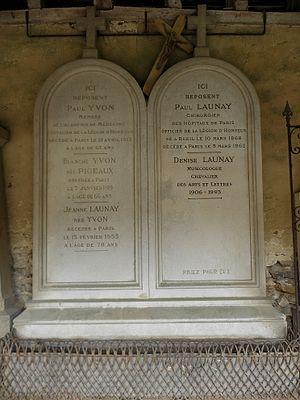
Tombe de Denise Launay au cimetière de Montfort-l'Amaury (78).
Denise Launay est une organiste et musicologue française, née à Paris le 7 octobre 1906 et morte dans la même ville le 13 mars 1993.